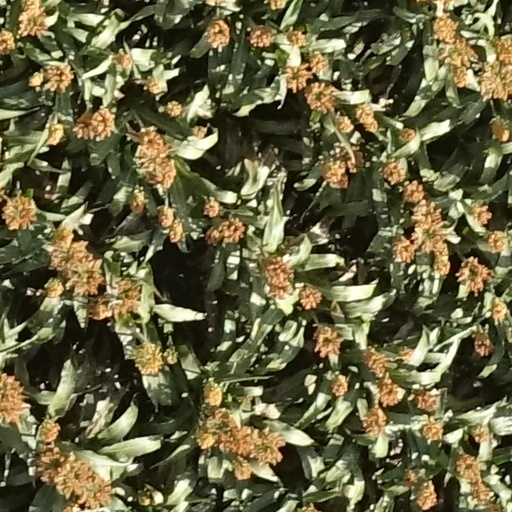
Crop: sorghum